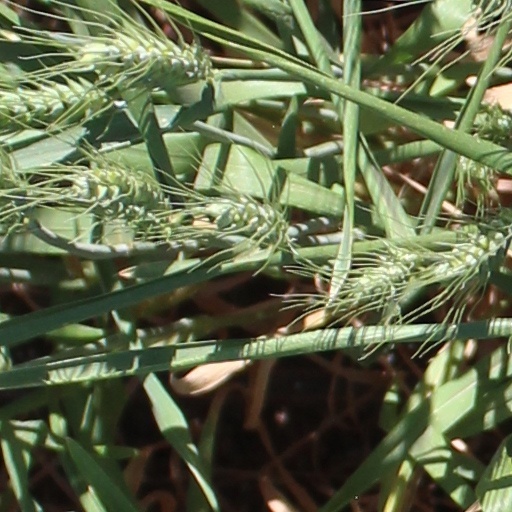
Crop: wheat